Flamberge

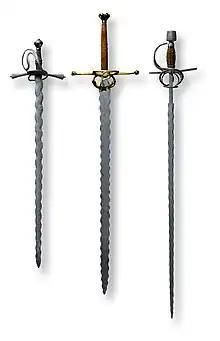
Three flamberge examples

A flamberge (also floberge, froberge, and other variations) is a medieval sword. Swung by a number of heroes of "chansons de geste" and romances, the name became a generic name for a large sword.